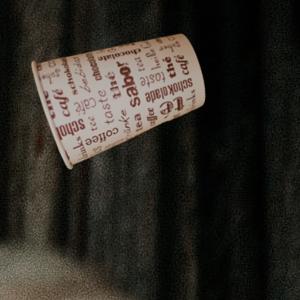
Label: cups